Ecocrop

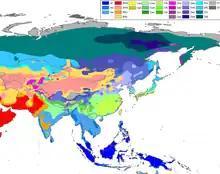
Köppen Map (Asia)

The Ecocrop model determines a crop's suitability to a location by evaluating different variables. Specifically, the plant descriptors include category, life form, growth habit, and life span while environmental descriptors include temperature, precipitation, light intensity, Köppen climate classification, photoperiodism, latitude, altitude, and other soil characteristics. The crop database is particularly useful if there is no alternative but to use environmental ranges. Once these inputs are determined, the system produces a suitability index as a percentage. The suitability index score is generated from 0 to 1 with the former indicating totally unsuitable while the latter indicates optimal or excellent suitability. The output also include separated suitability values for temperature and precipitation.